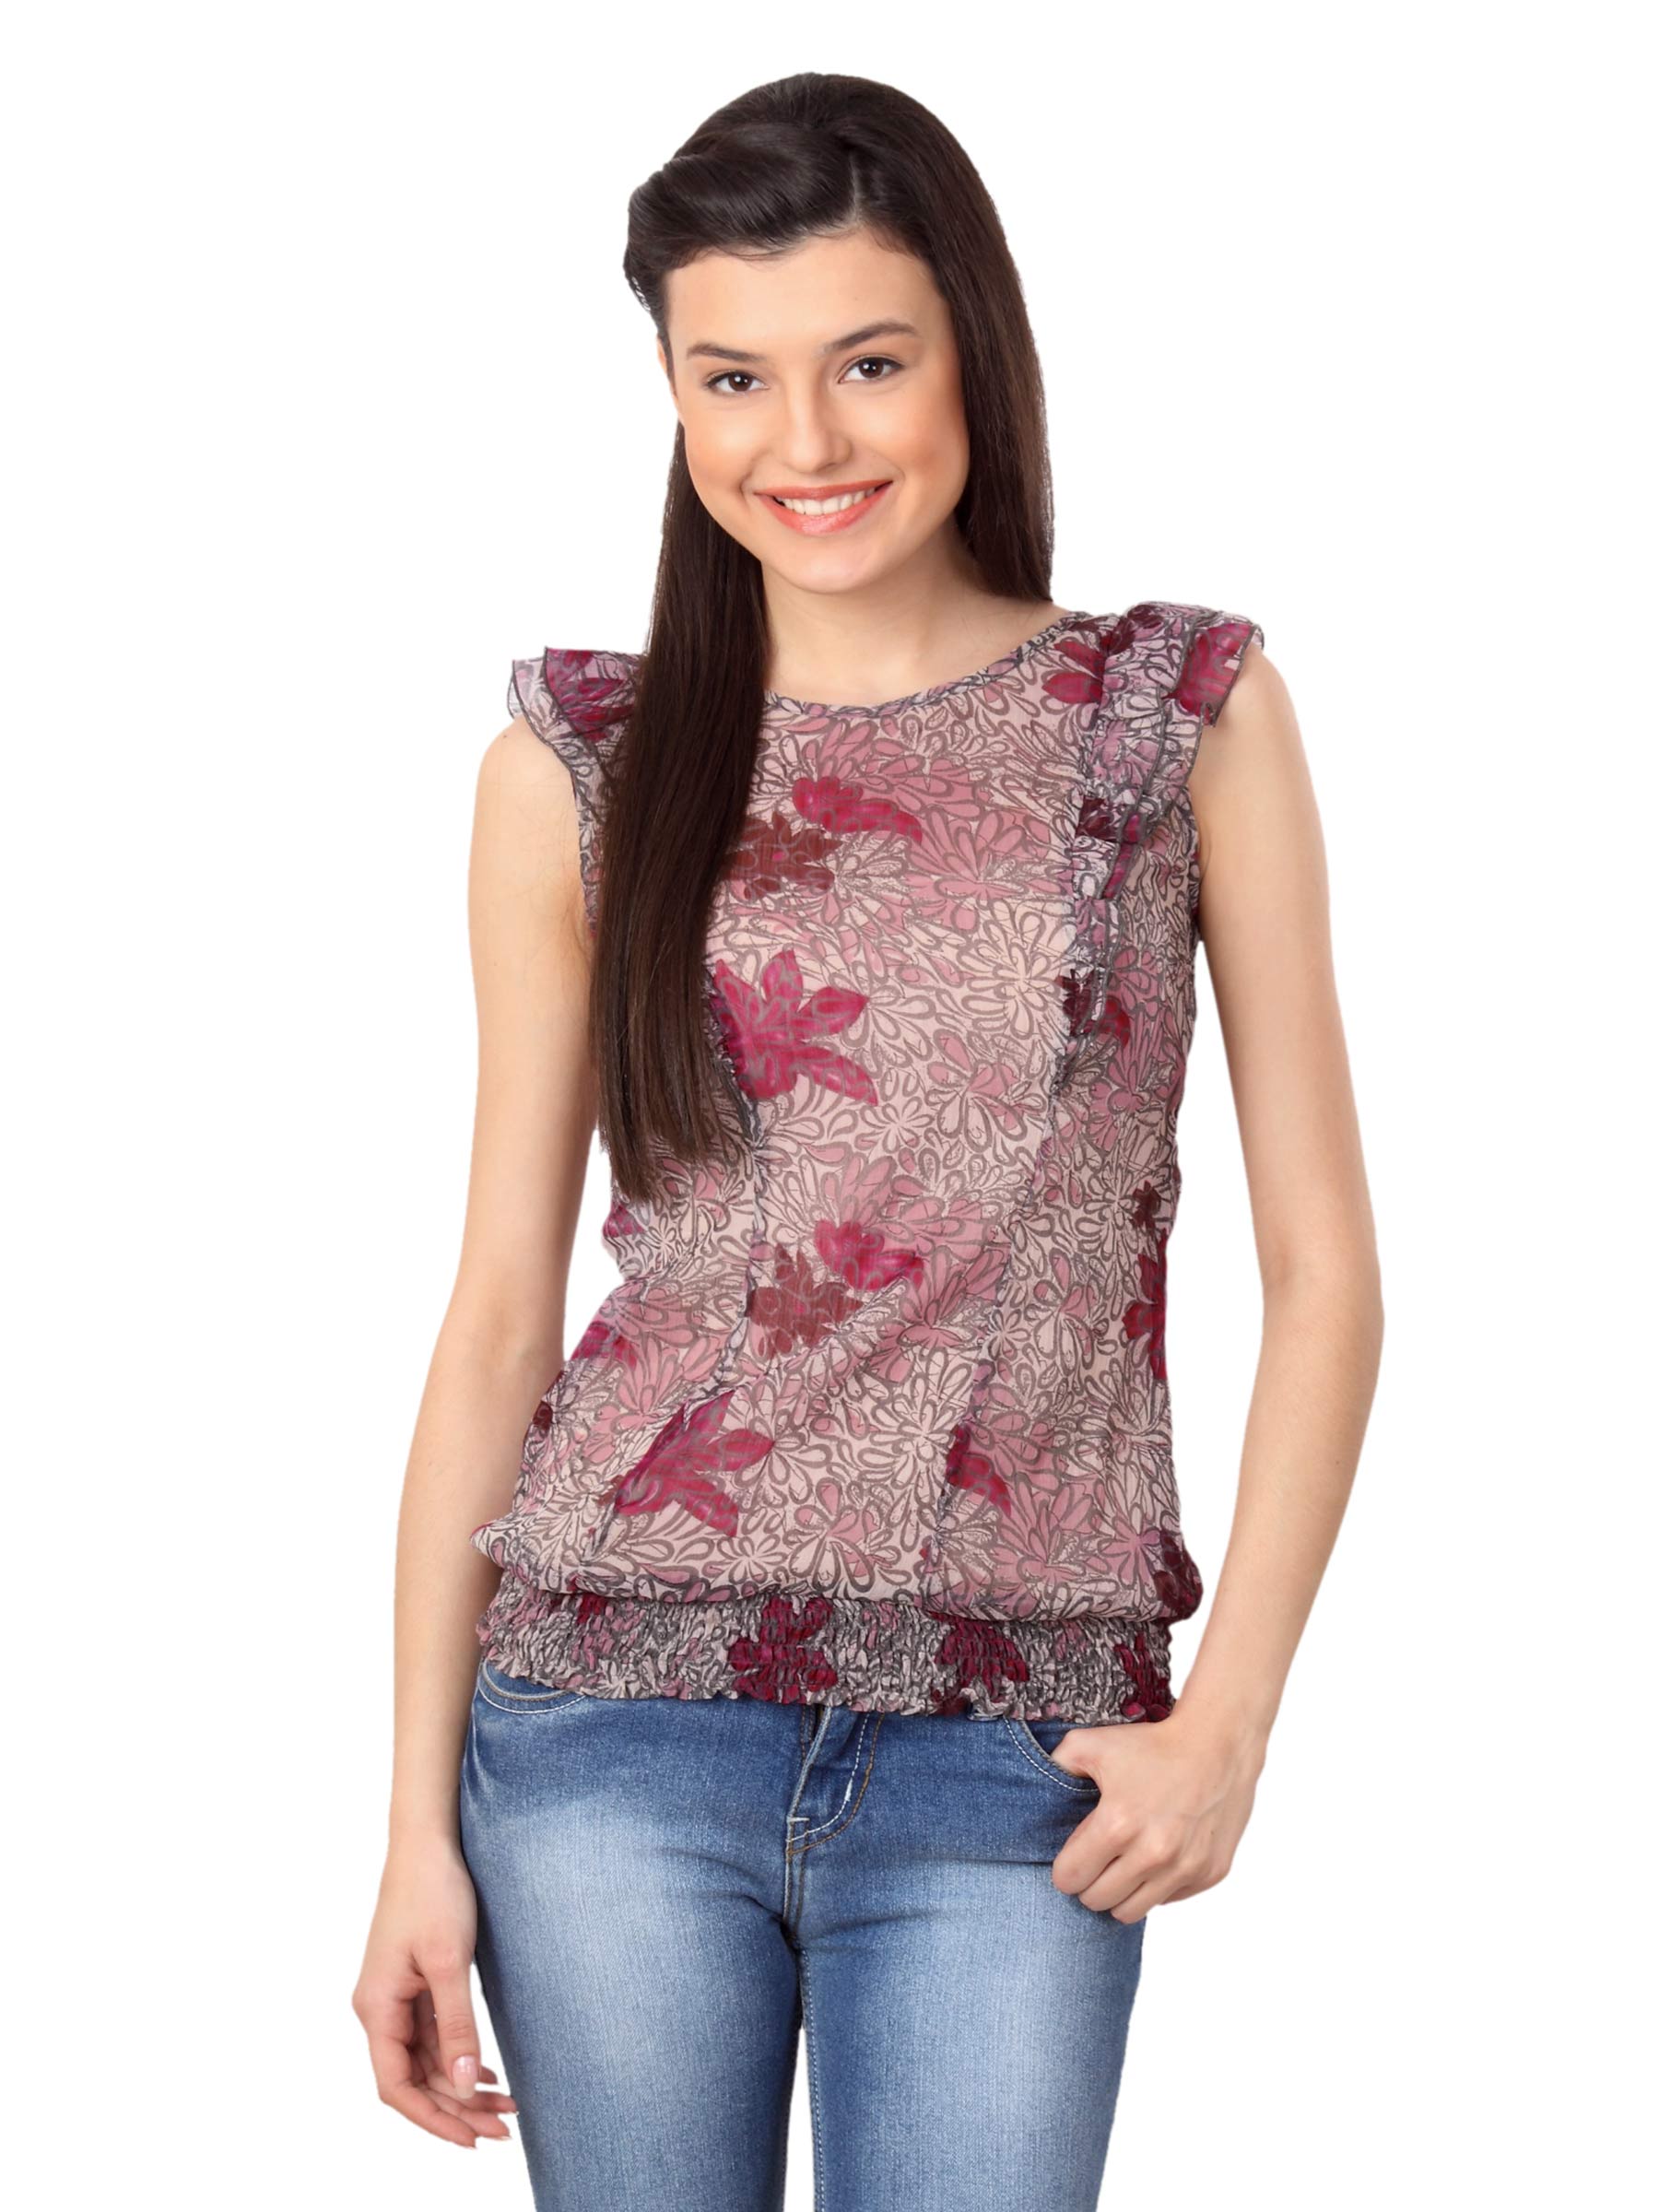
Femella Women Pink Layered Frilly Chiffon Top
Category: Apparel / Topwear / Tops
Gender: Women
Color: Pink
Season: Summer 2012
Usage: Casual